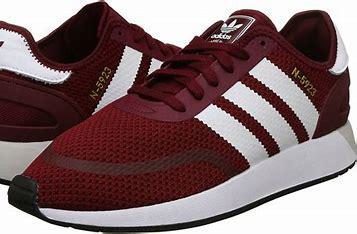
Brand: Adidas
Model: N 5923